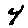
Label: 4